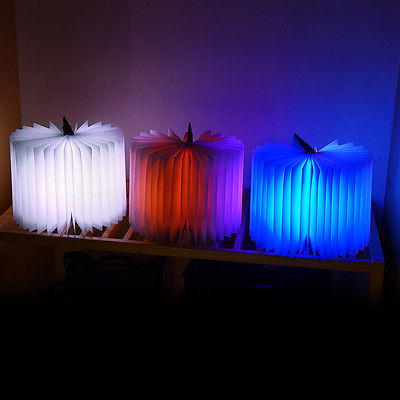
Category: lamp